Jewell water filter

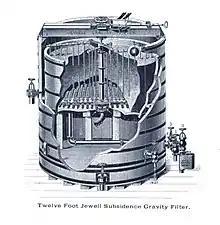
Cross section of 12 foot gravitational subsidence filter designed by Jewell

A Jewell water filter was a system of sand filters for filtering and treating water for drinking purposes that made use of gravity to allow water to percolate through a column of sand inside cylindrical cisterns that was widely used in the early twentieth century. They are named after Omar Hestrian Jewell (1 July 1842 - 19 June 1931) established Jewell Pure Water Company in Chicago in 1890 and managed later by two of his sons. Jewell water filters were used in many city water supply systems across the world and modified versions continue to be in use.